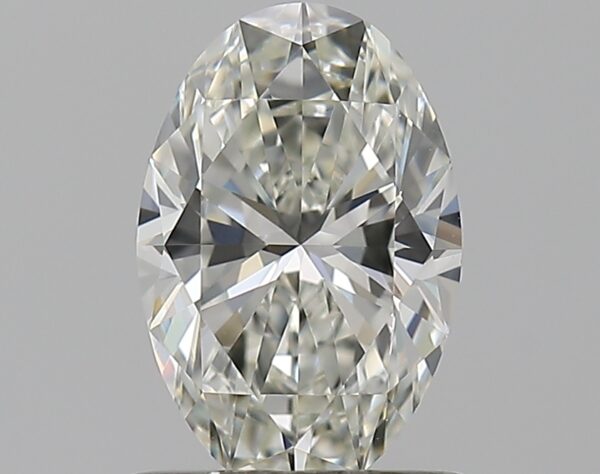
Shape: oval
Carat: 0.75
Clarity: VVS1
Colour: I
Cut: EX
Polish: EX
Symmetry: EX
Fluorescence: N
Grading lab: GIA
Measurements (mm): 7.58 x 5.03 x 3.15